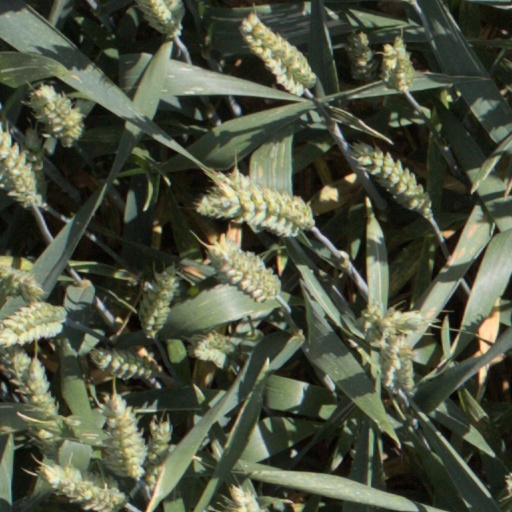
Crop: wheat